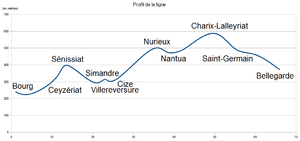
Profil de la ligne du Haut-Bugey. Source
La ligne de Bourg-en-Bresse à Bellegarde, dite aussi ligne du Haut-Bugey ou ligne des Carpates pour la section de La Cluse à Bellegarde, est une ligne de chemin de fer française qui relie Bourg-en-Bresse à Bellegarde-sur-Valserine via Nantua. Elle s'étend sur 65 kilomètres à travers le massif du Jura, comporte des déclivités de 29 ‰ et des courbes dont le rayon s'abaisse jusqu'à 250 mètres, ce qui rend son exploitation difficile. Elle constitue la ligne 884 000 du réseau ferré national.